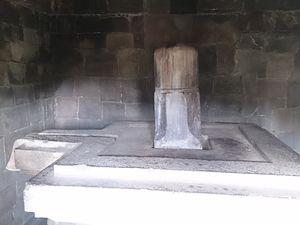
Le temple de Sambisari est situé dans le hameau du même nom, dans le kabupaten de Sleman du territoire spécial de Yogyakarta en Indonésie. Son emplacement est à environ 8 km à l'est de la ville, près de l'aéroport.